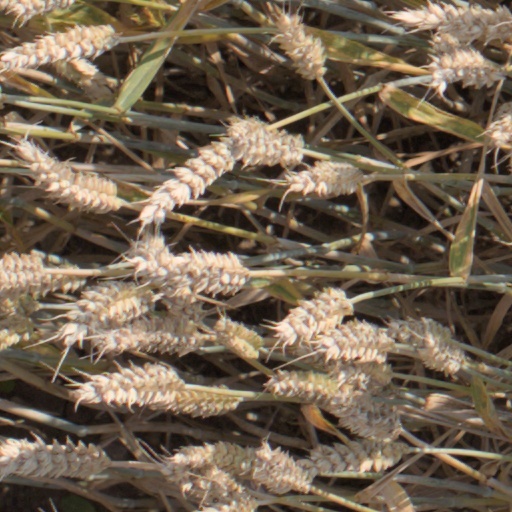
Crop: wheat